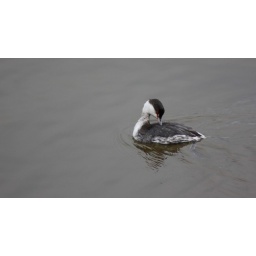
taken in main channel across the road from the rock